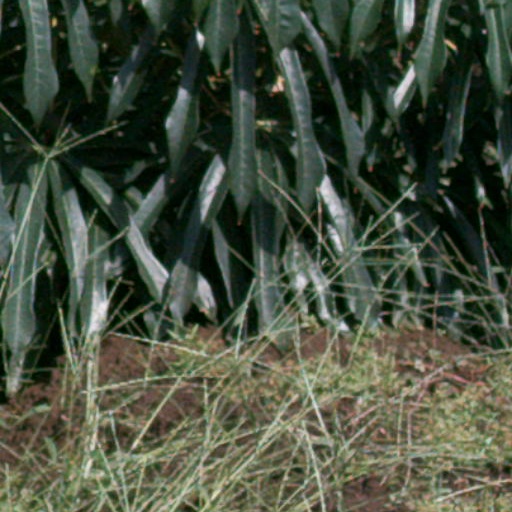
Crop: cassava